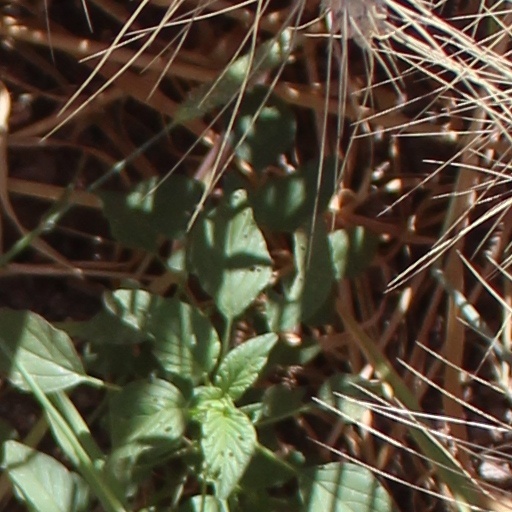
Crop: wheat